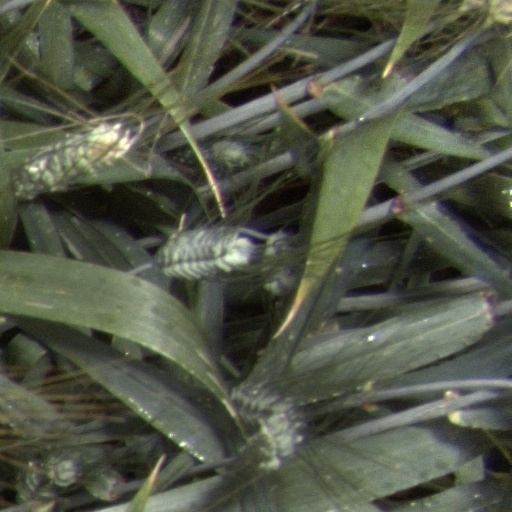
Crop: wheat